Hochen Tan

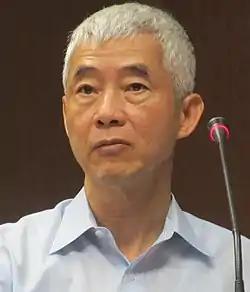

Hochen Tan (born 6 December 1950) is a Taiwanese politician. He was the Minister of Transportation and Communications of the Republic of China from 20 May 2016 until 16 July 2018. He is the elder brother of Hocheng Hong.